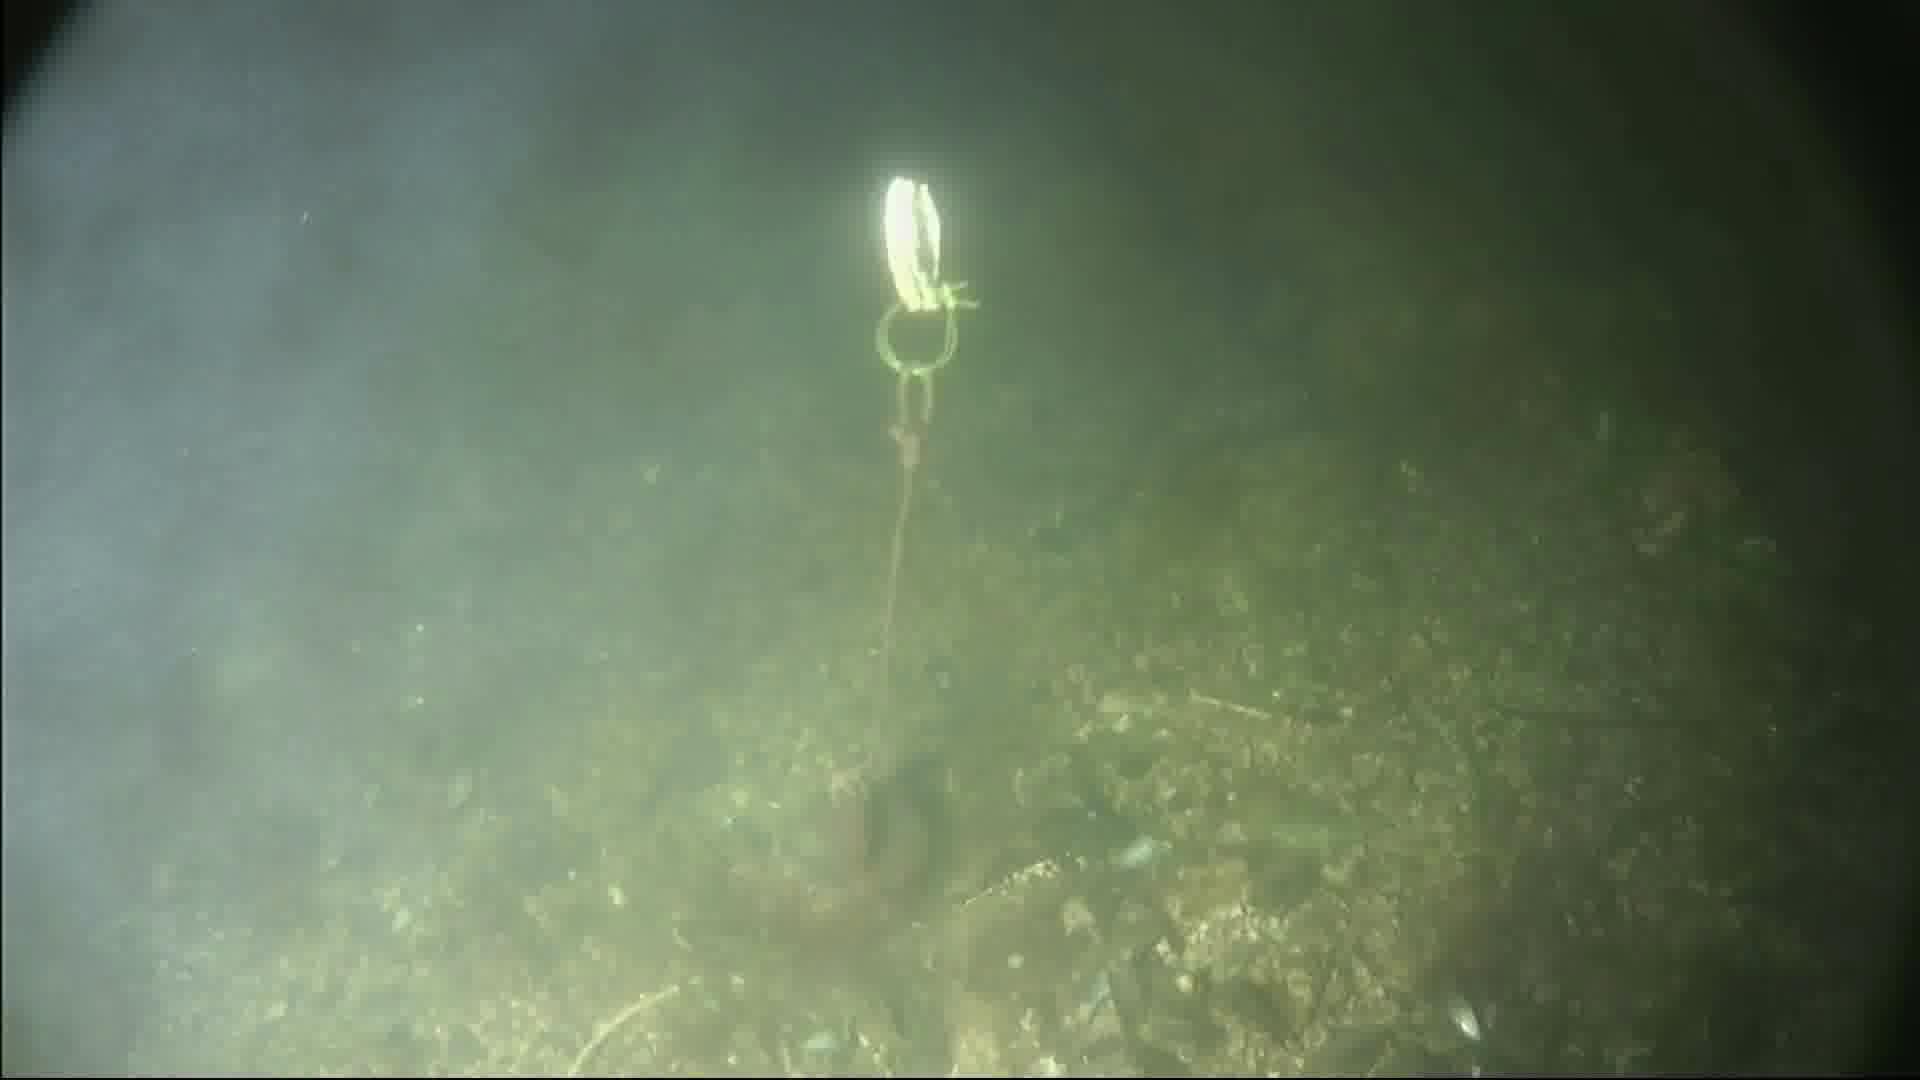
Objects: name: crab